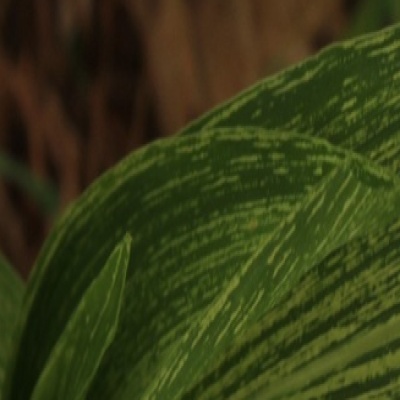
Label: Corn_(Maize)___Maize_Streak_Virus